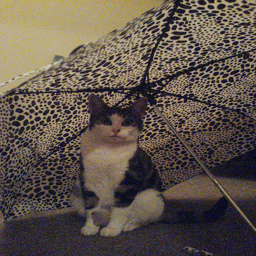
Cat sitting on the floor under an umbrella.
S pet cat sits under an open umbrella.
A black and white cat sitting under an umbrella.
A cat sitting underneath an umbrella on the floor
A cat is sitting under a spotted umbrella.